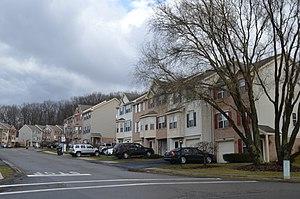
Seven Fields est un borough situé au sud-ouest du comté de Butler, en Pennsylvanie, aux États-Unis. En 2010, il comptait une population de 2 887 habitants.